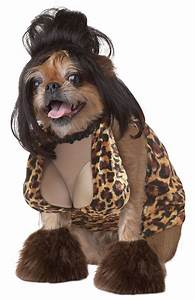
Label: cane